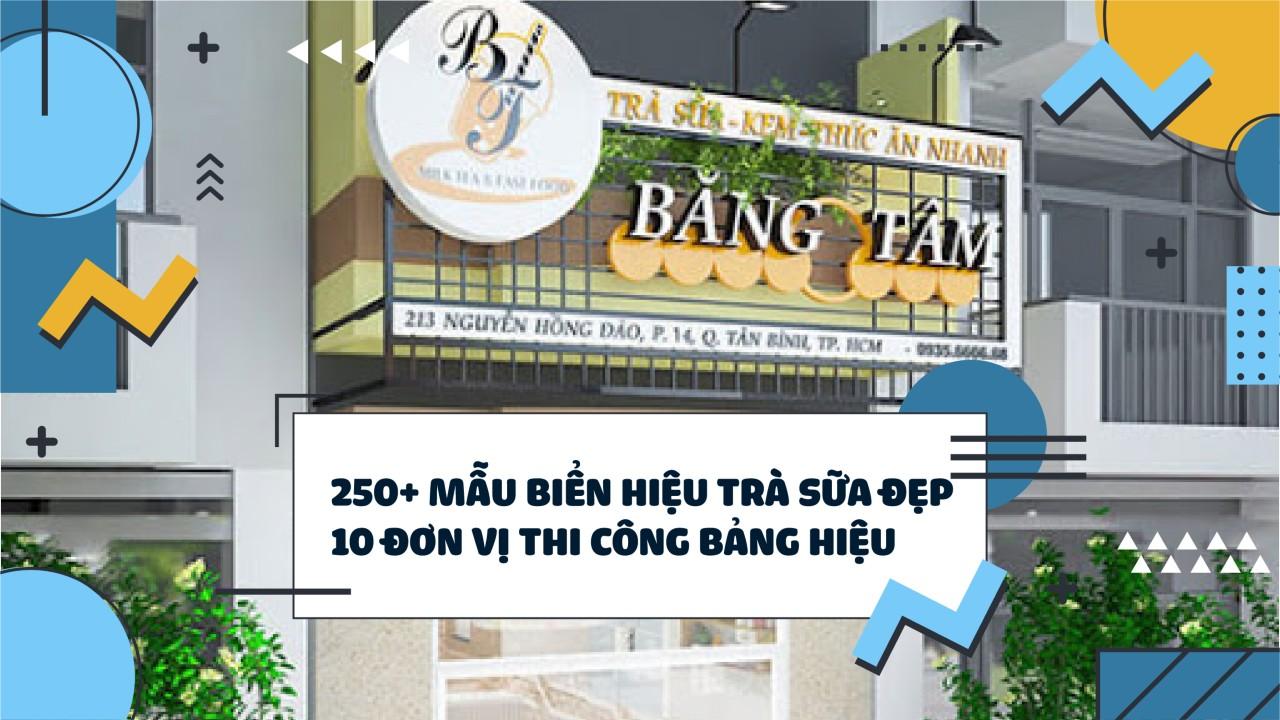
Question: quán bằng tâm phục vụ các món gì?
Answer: trà sữa kem thức ăn nhanh